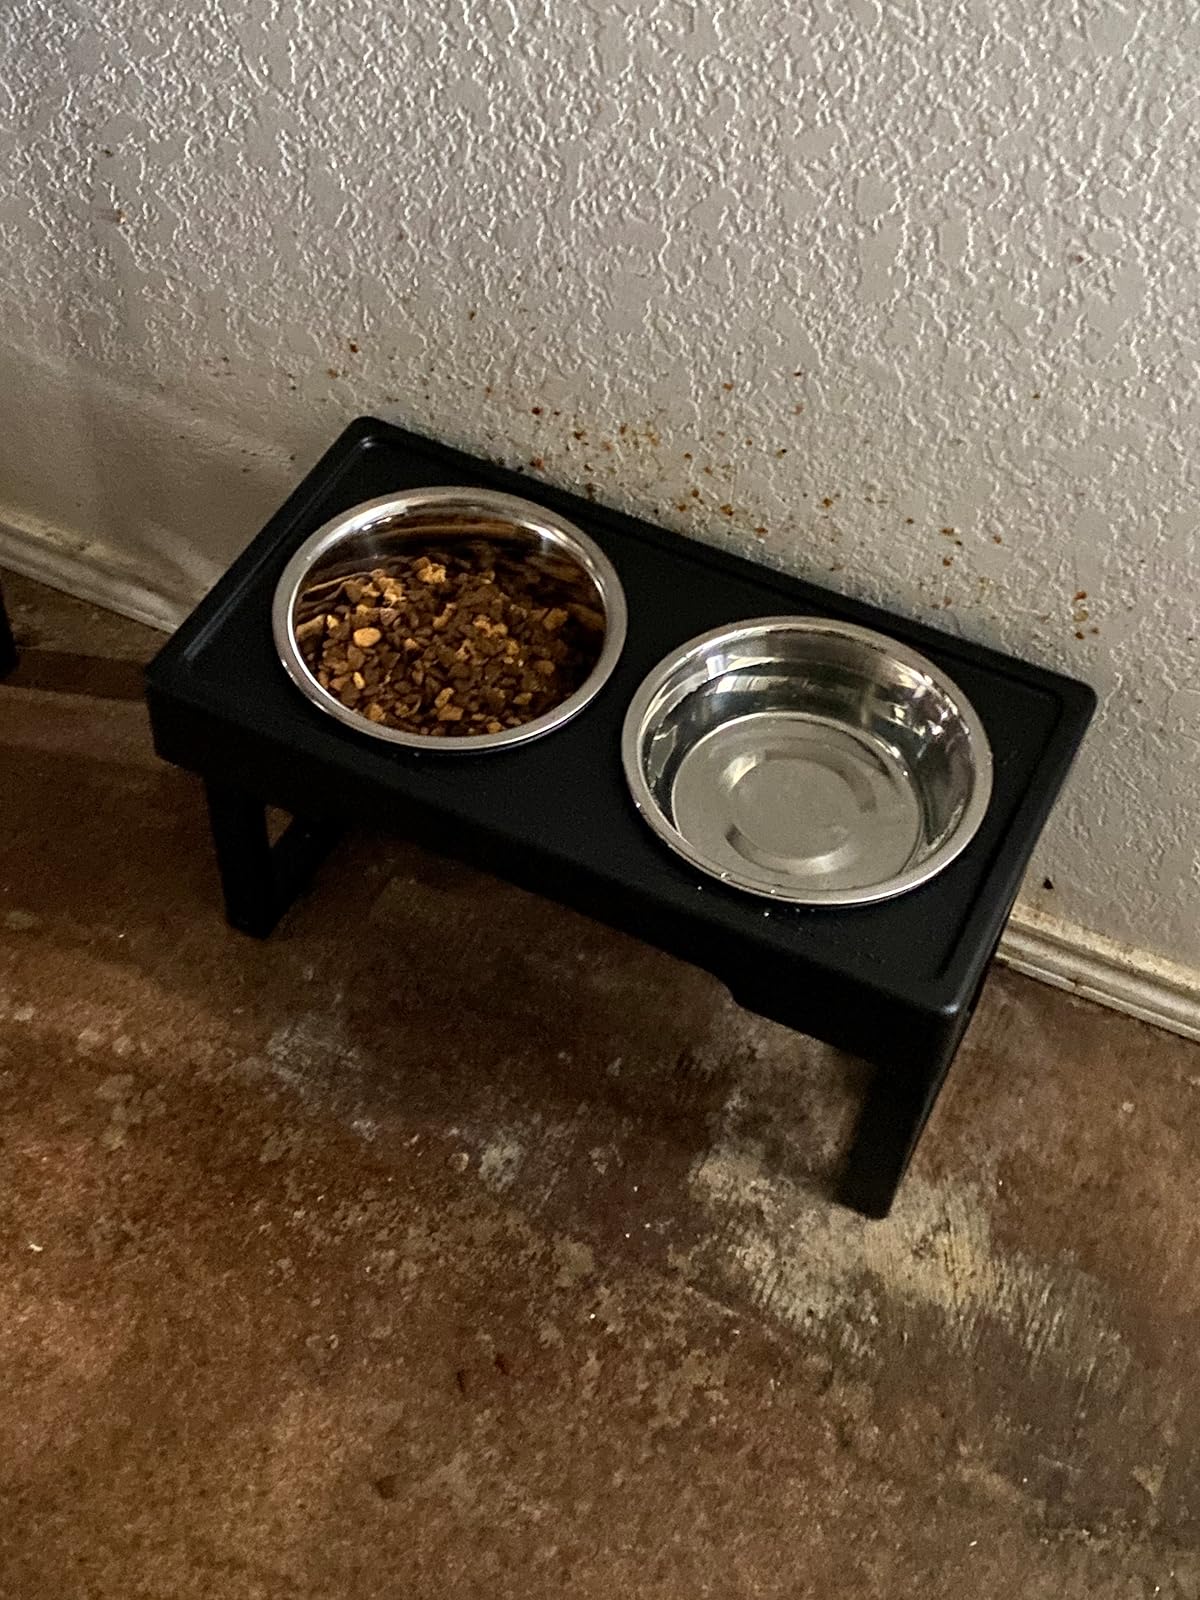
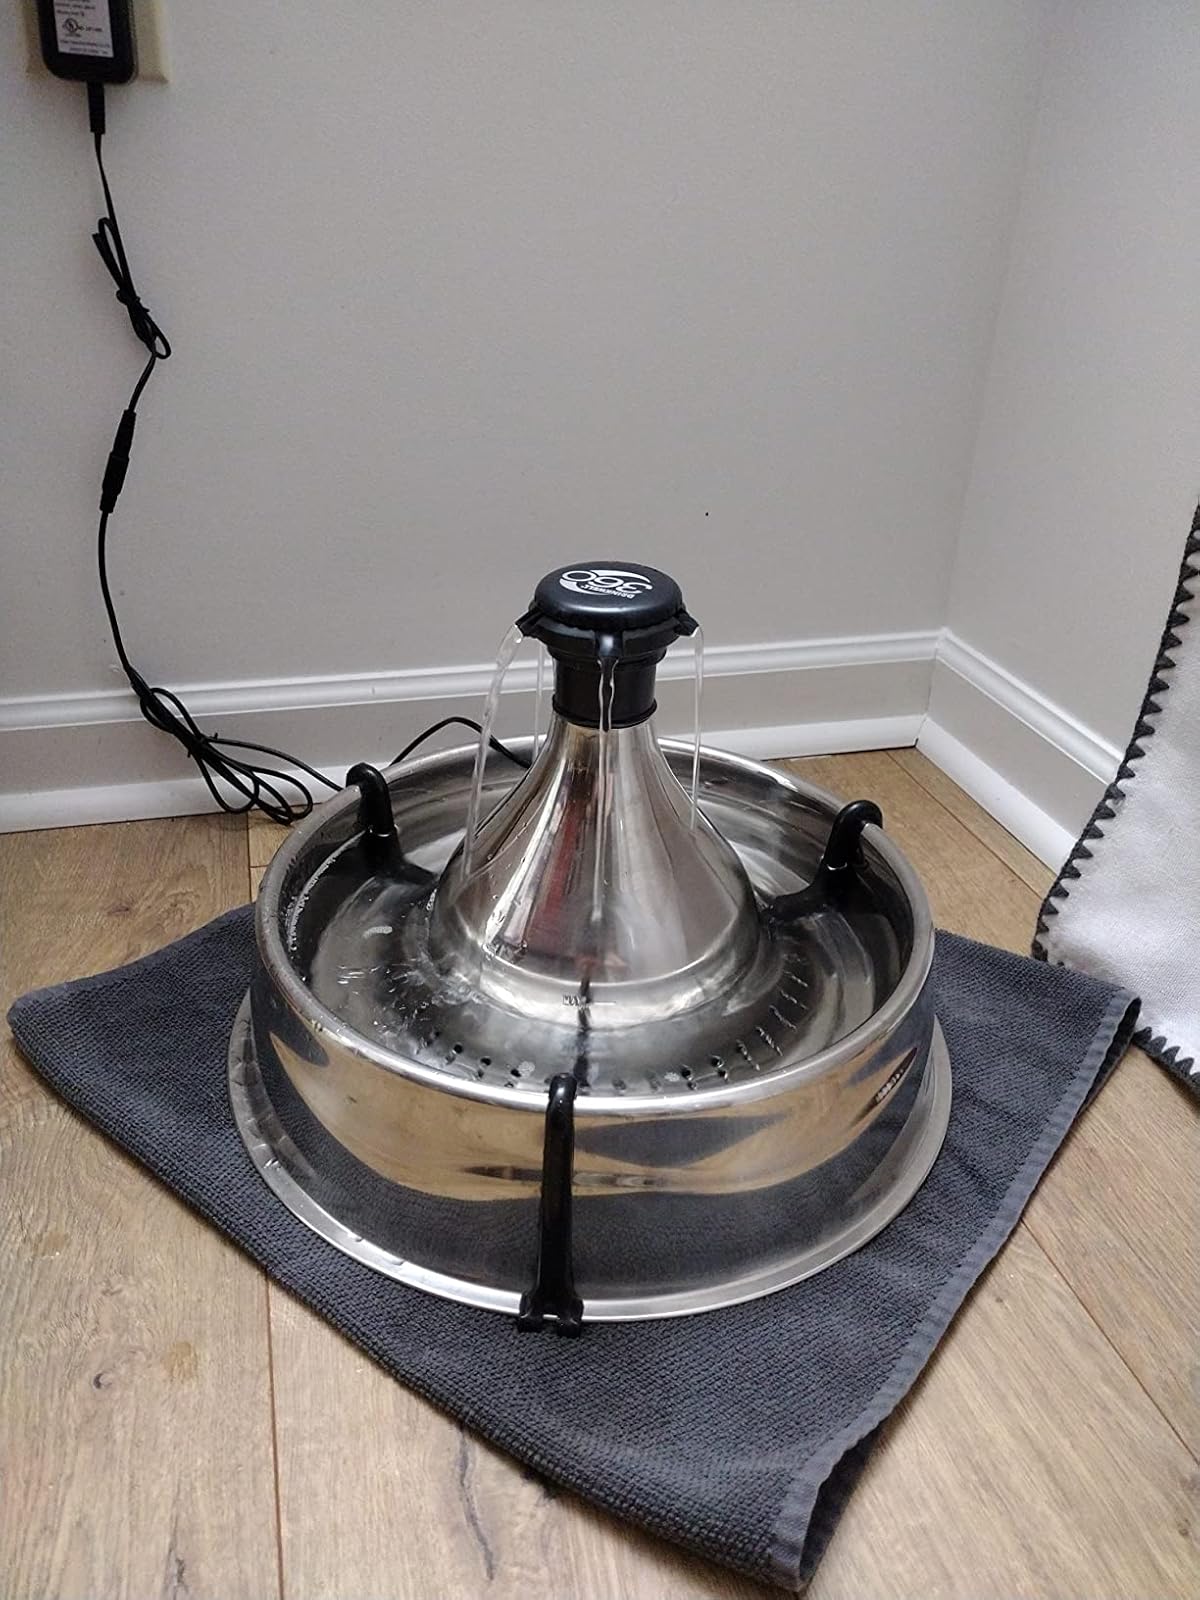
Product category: items_bowl
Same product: no